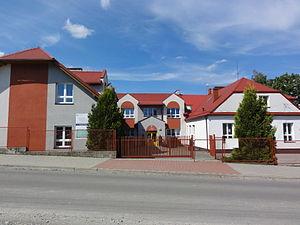
Twardorzeczka est une localité polonaise de la gmina de Lipowa, située dans le powiat de Żywiec en voïvodie de Silésie.